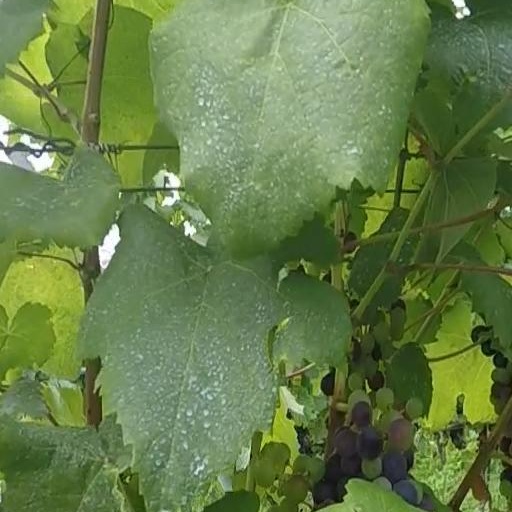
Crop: grape